K. Surendran

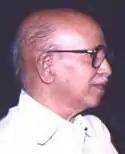

K. Surendran (22 February 1921 – 9 August 1997) was an Indian novelist who wrote in Malayalam. He won the Kerala Sahitya Akademi Award in 1963 for the novel "Maya" and the Vayalar Award in 1994 for the novel "Guru".